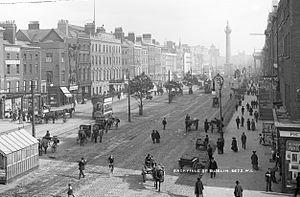
Ulysse est un roman de James Joyce, sorti dans un premier temps sous forme de feuilleton dans le magazine américain The Little Review entre mars 1918 et décembre 1920, avant d'être publié dans son intégralité le 2 février 1922 à Paris par la librairie Shakespeare and Company fondée par Sylvia Beach.
La colonne Nelson était une grande colonne commémorative de granite mesurant près de 37 mètres coiffée par une statue d'Horatio Nelson de 4 mètres, construite au centre de l'avenue qui s'appelait alors Sackville Street à Dublin, en Irlande. Achevée en 1809, alors que l'Irlande faisait partie du Royaume-Uni de Grande-Bretagne et d'Irlande, la colonne est gravement endommagée en mars 1966 par des explosifs posés par des membres de l'armée républicaine irlandaise. Ses vestiges sont ensuite détruits par l'armée irlandaise.